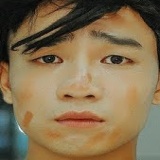
diễn viên Đỗ Duy Nam